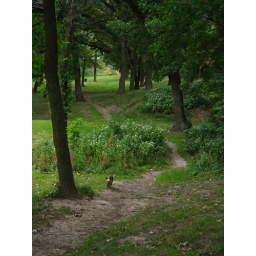
walking around the lake near our cabin